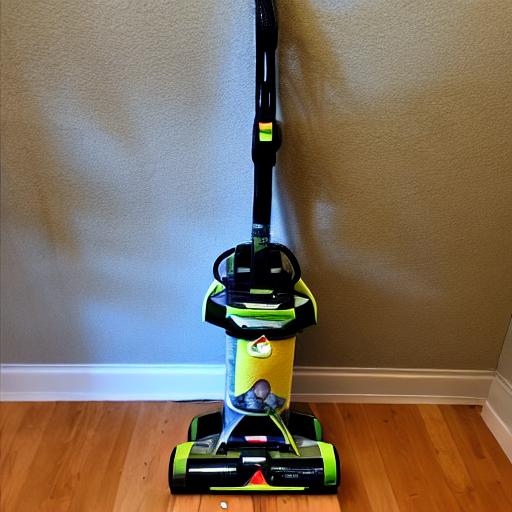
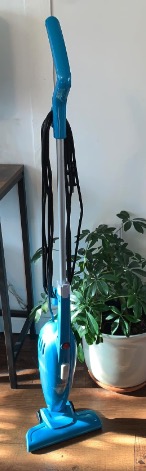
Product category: items_vacuum
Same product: no